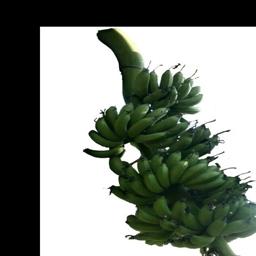
Label: MALBHOG FRUIT